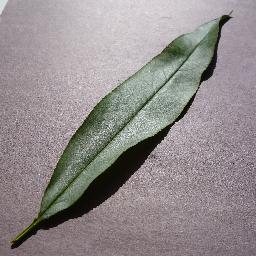
Label: Peach___healthy